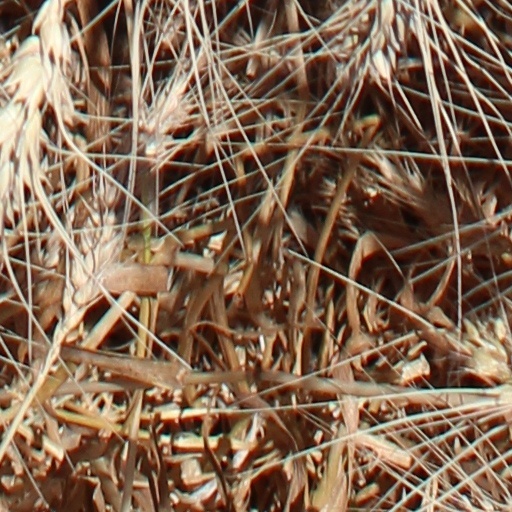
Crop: wheat